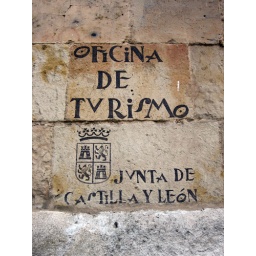
The sign painted on the wall of the tourism office in Salamanca.